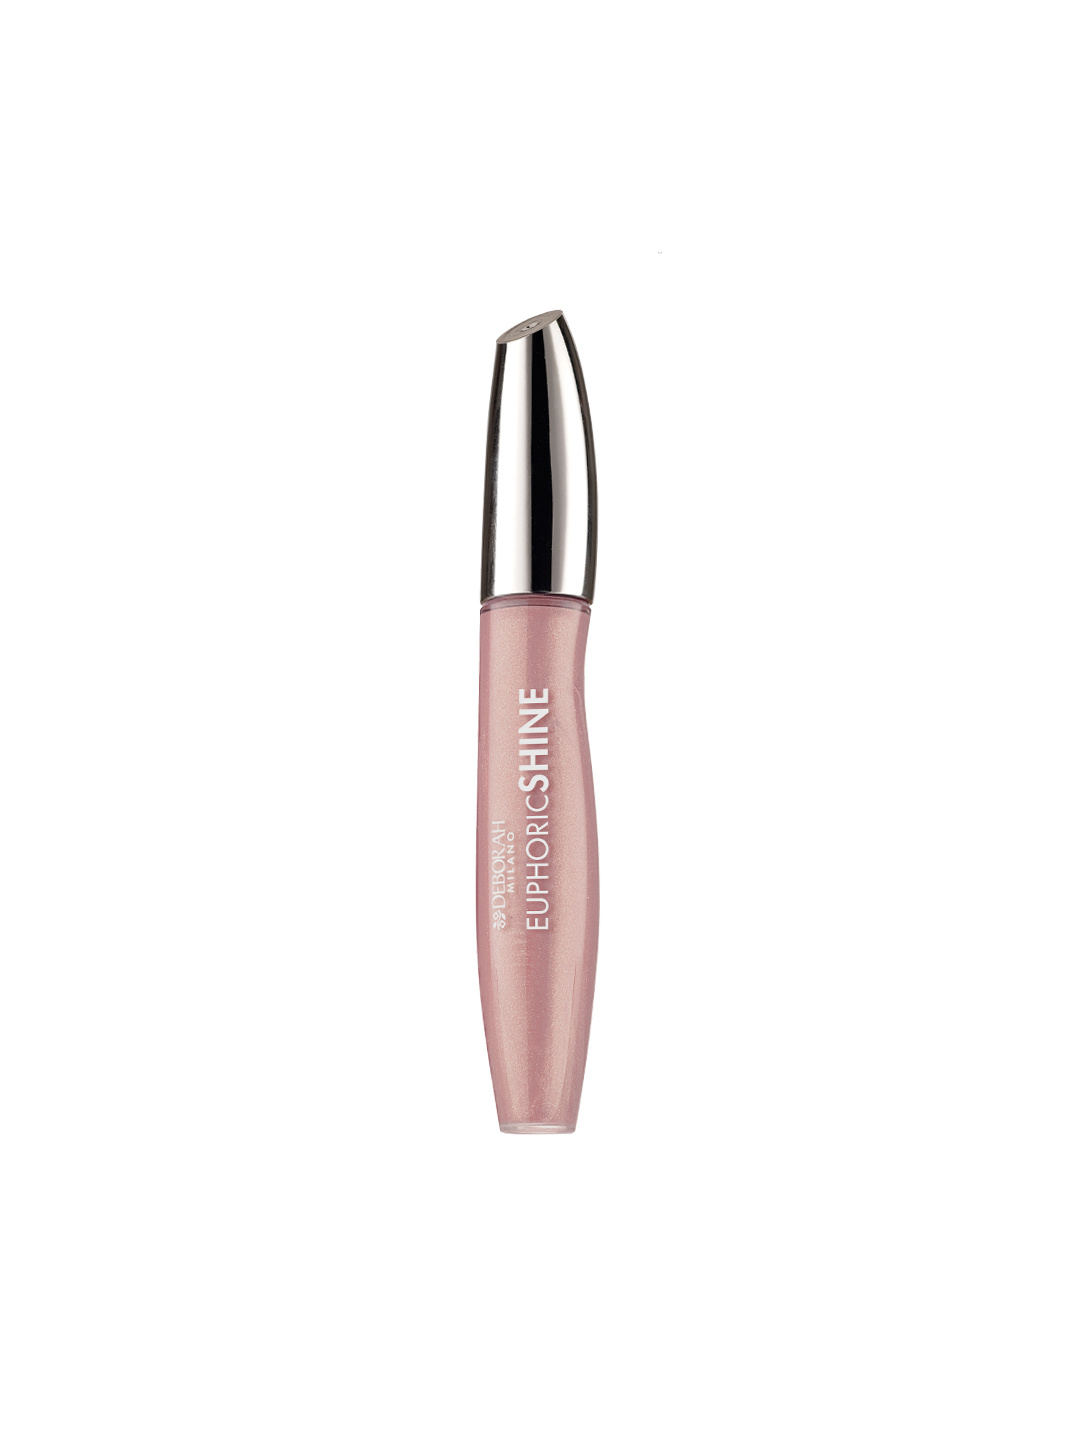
Deborah Golden Pink Euphoric Shine 04 Lip Gloss
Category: Personal Care / Lips / Lip Gloss
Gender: Women
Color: Pink
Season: Spring 2017
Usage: Casual